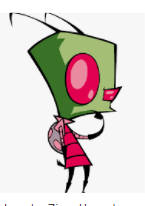
Portrait style: Cartoon Portrait